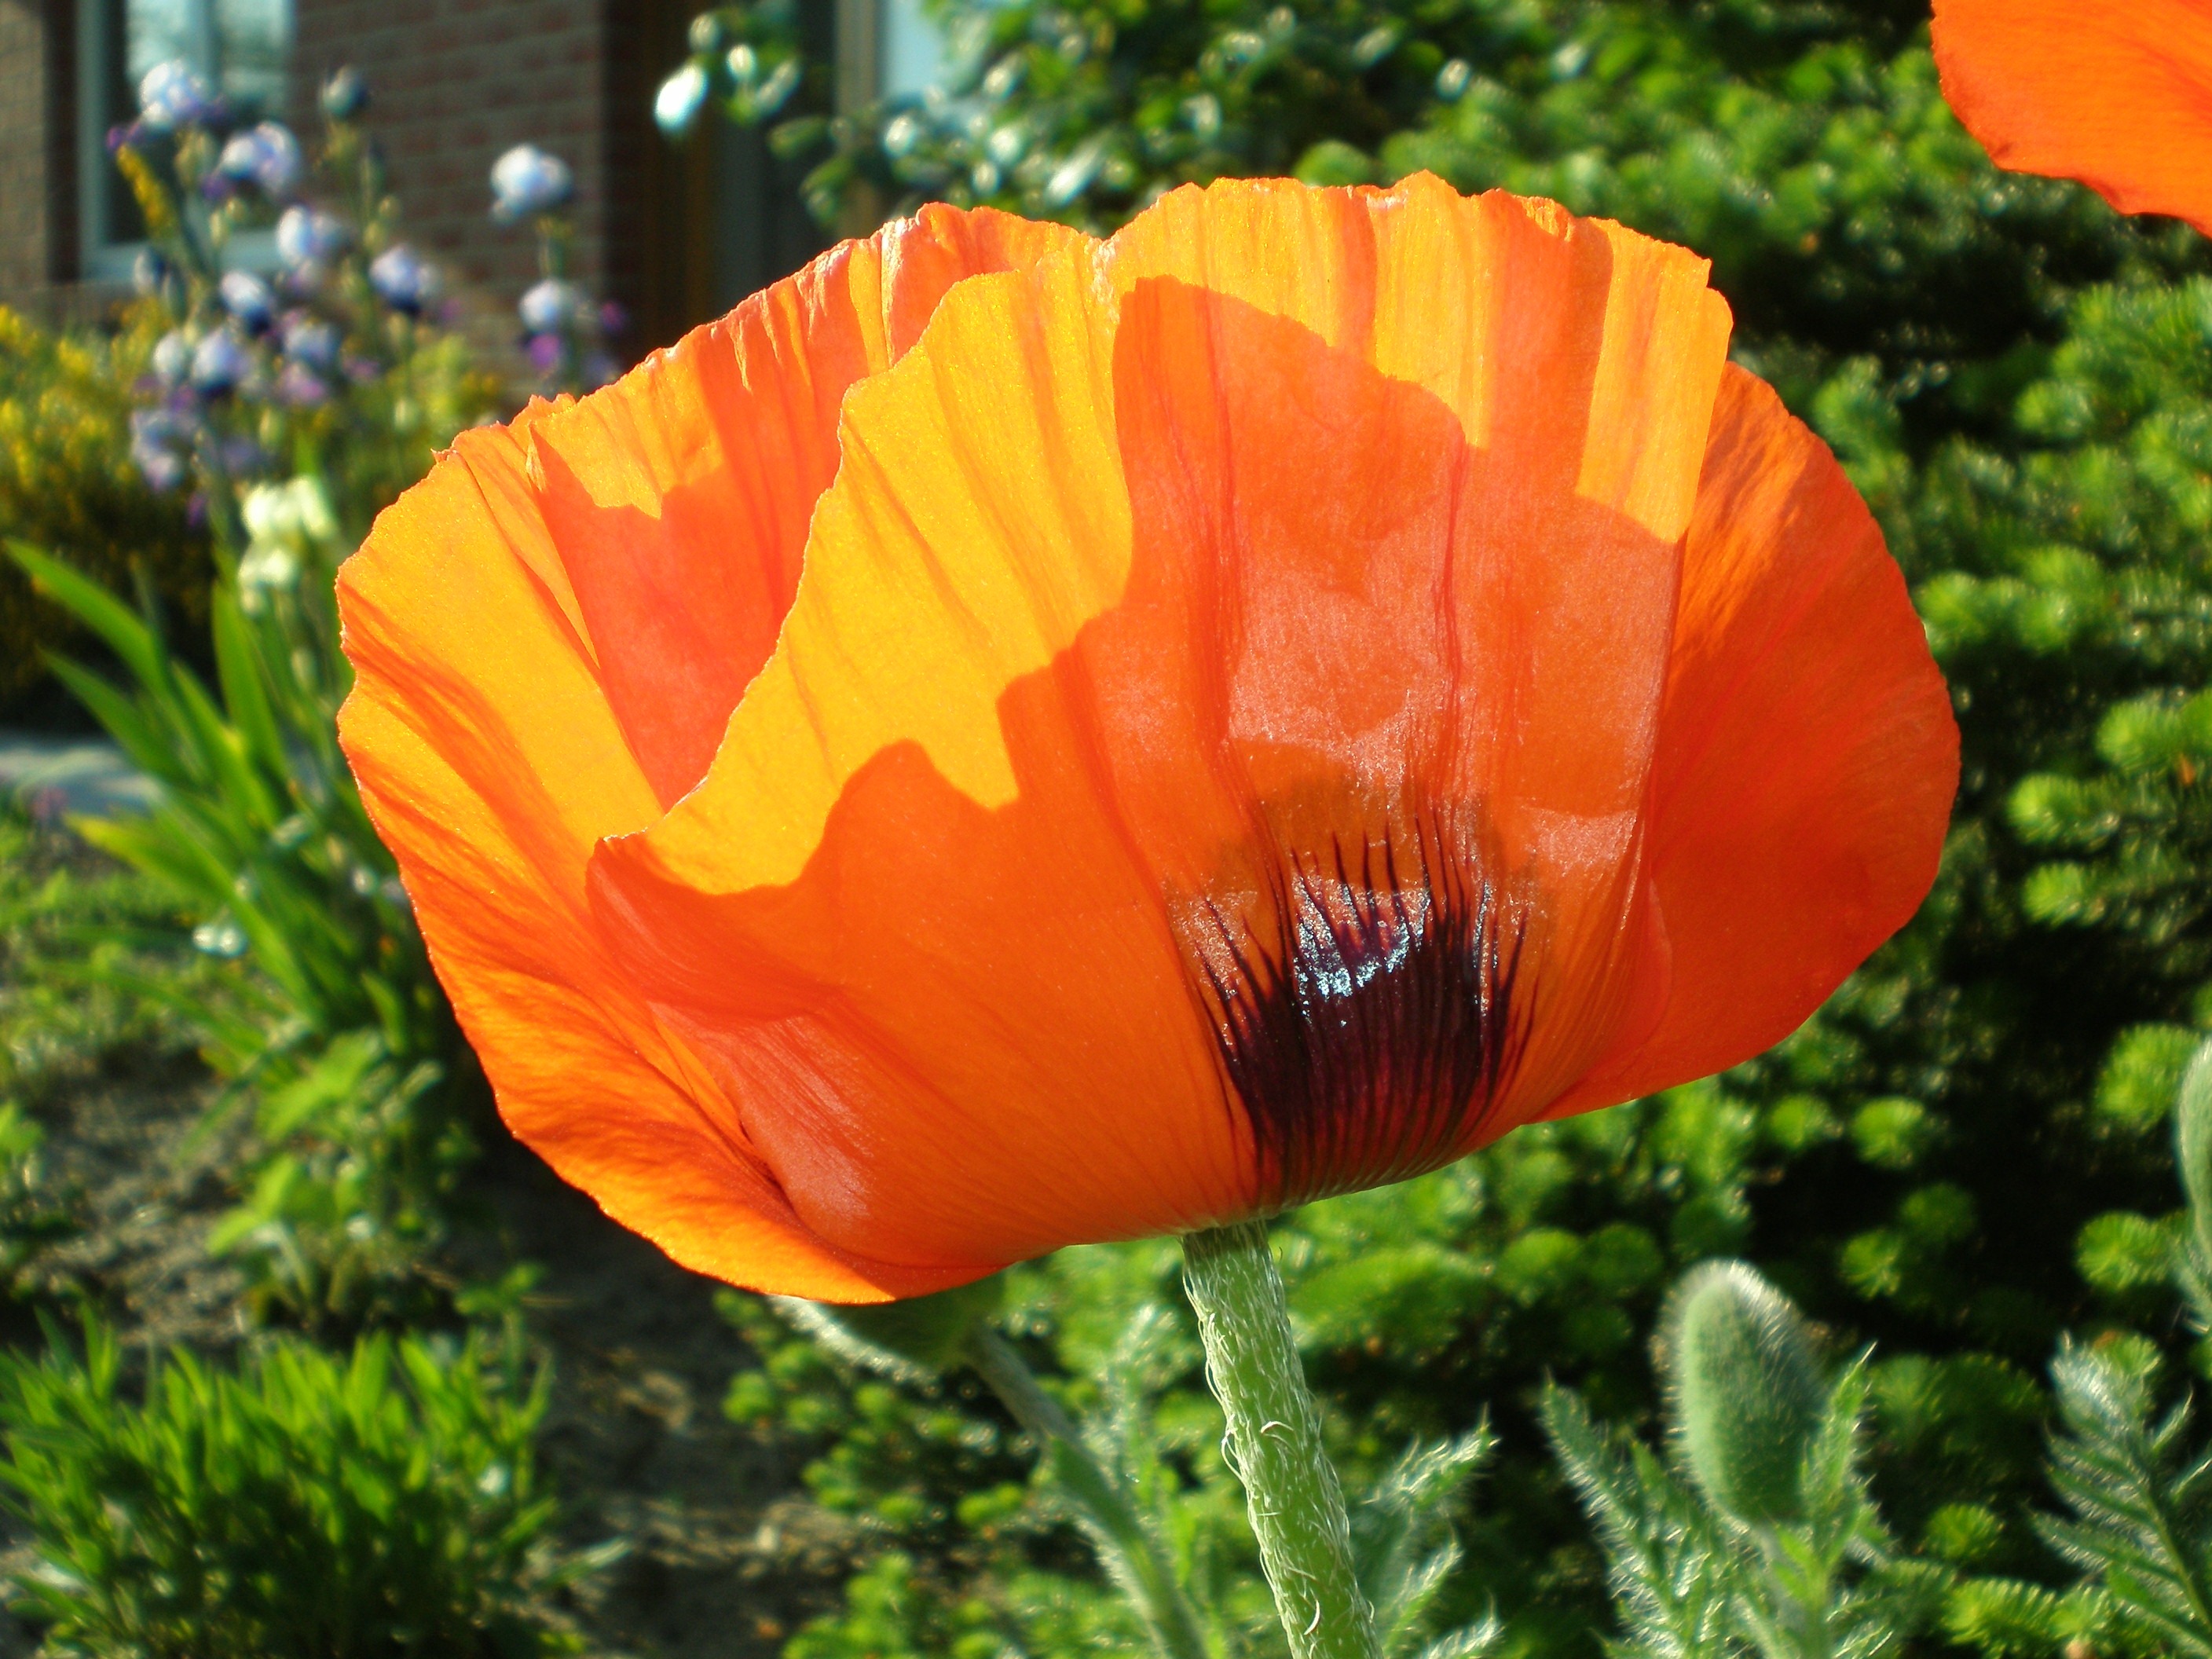
nature, blossom, plant, leaf, flower, petal, bloom, red, botany, garden, flora, wildflower, klatschmohn, poppy, flower garden, flowering plant, eschscholzia californica, annual plant, land plant, poppy family